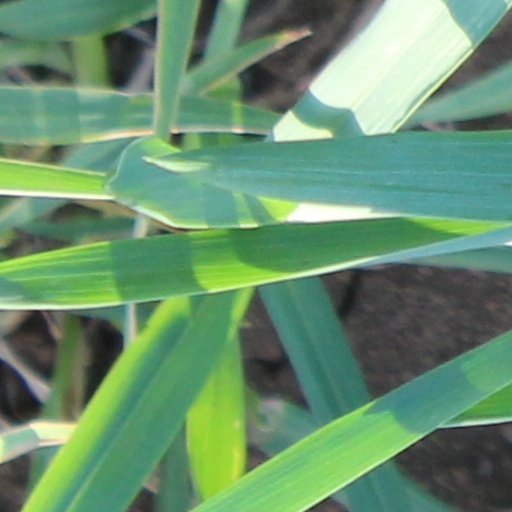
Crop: wheat